Port of Keelung

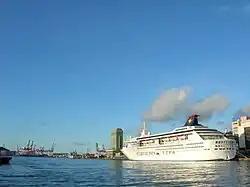
Cruise ship at the Port of Keelung

The port forms a narrow waterway with approximately 2,000 meters in length and 400 meters in width that extends from the inner harbor in the southwest to the port mouth in the northwest.